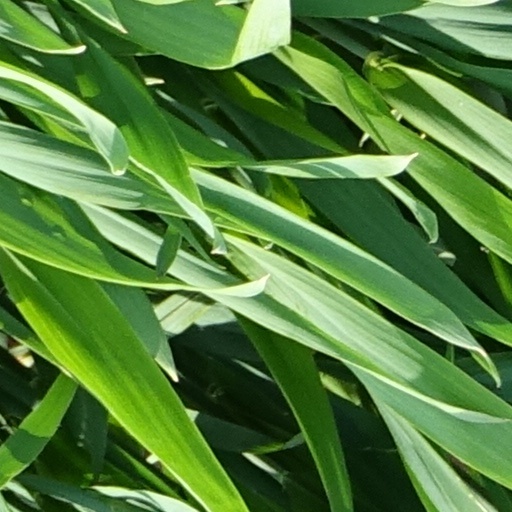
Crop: wheat